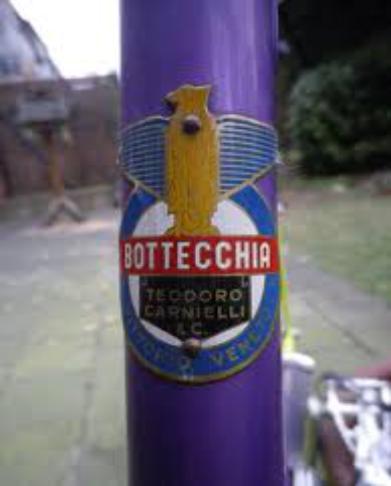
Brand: bottecchia
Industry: Transportation